Troy Corser

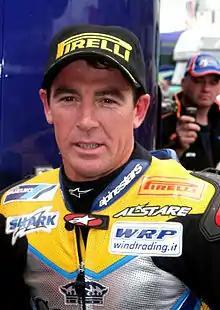

Troy Gordon Corser (born 27 November 1971) is an Australian former professional motorcycle road racer. He competed in the Superbike World Championship from 1992 to 2011 except for the 1997 season when he competed in Grand Prix motorcycle racing. Corser won the Superbike World championship in and . He held the record for most World Superbike Championship race starts with 377 until 2023 when another Superbike legend Jonathan Rea overtook him.